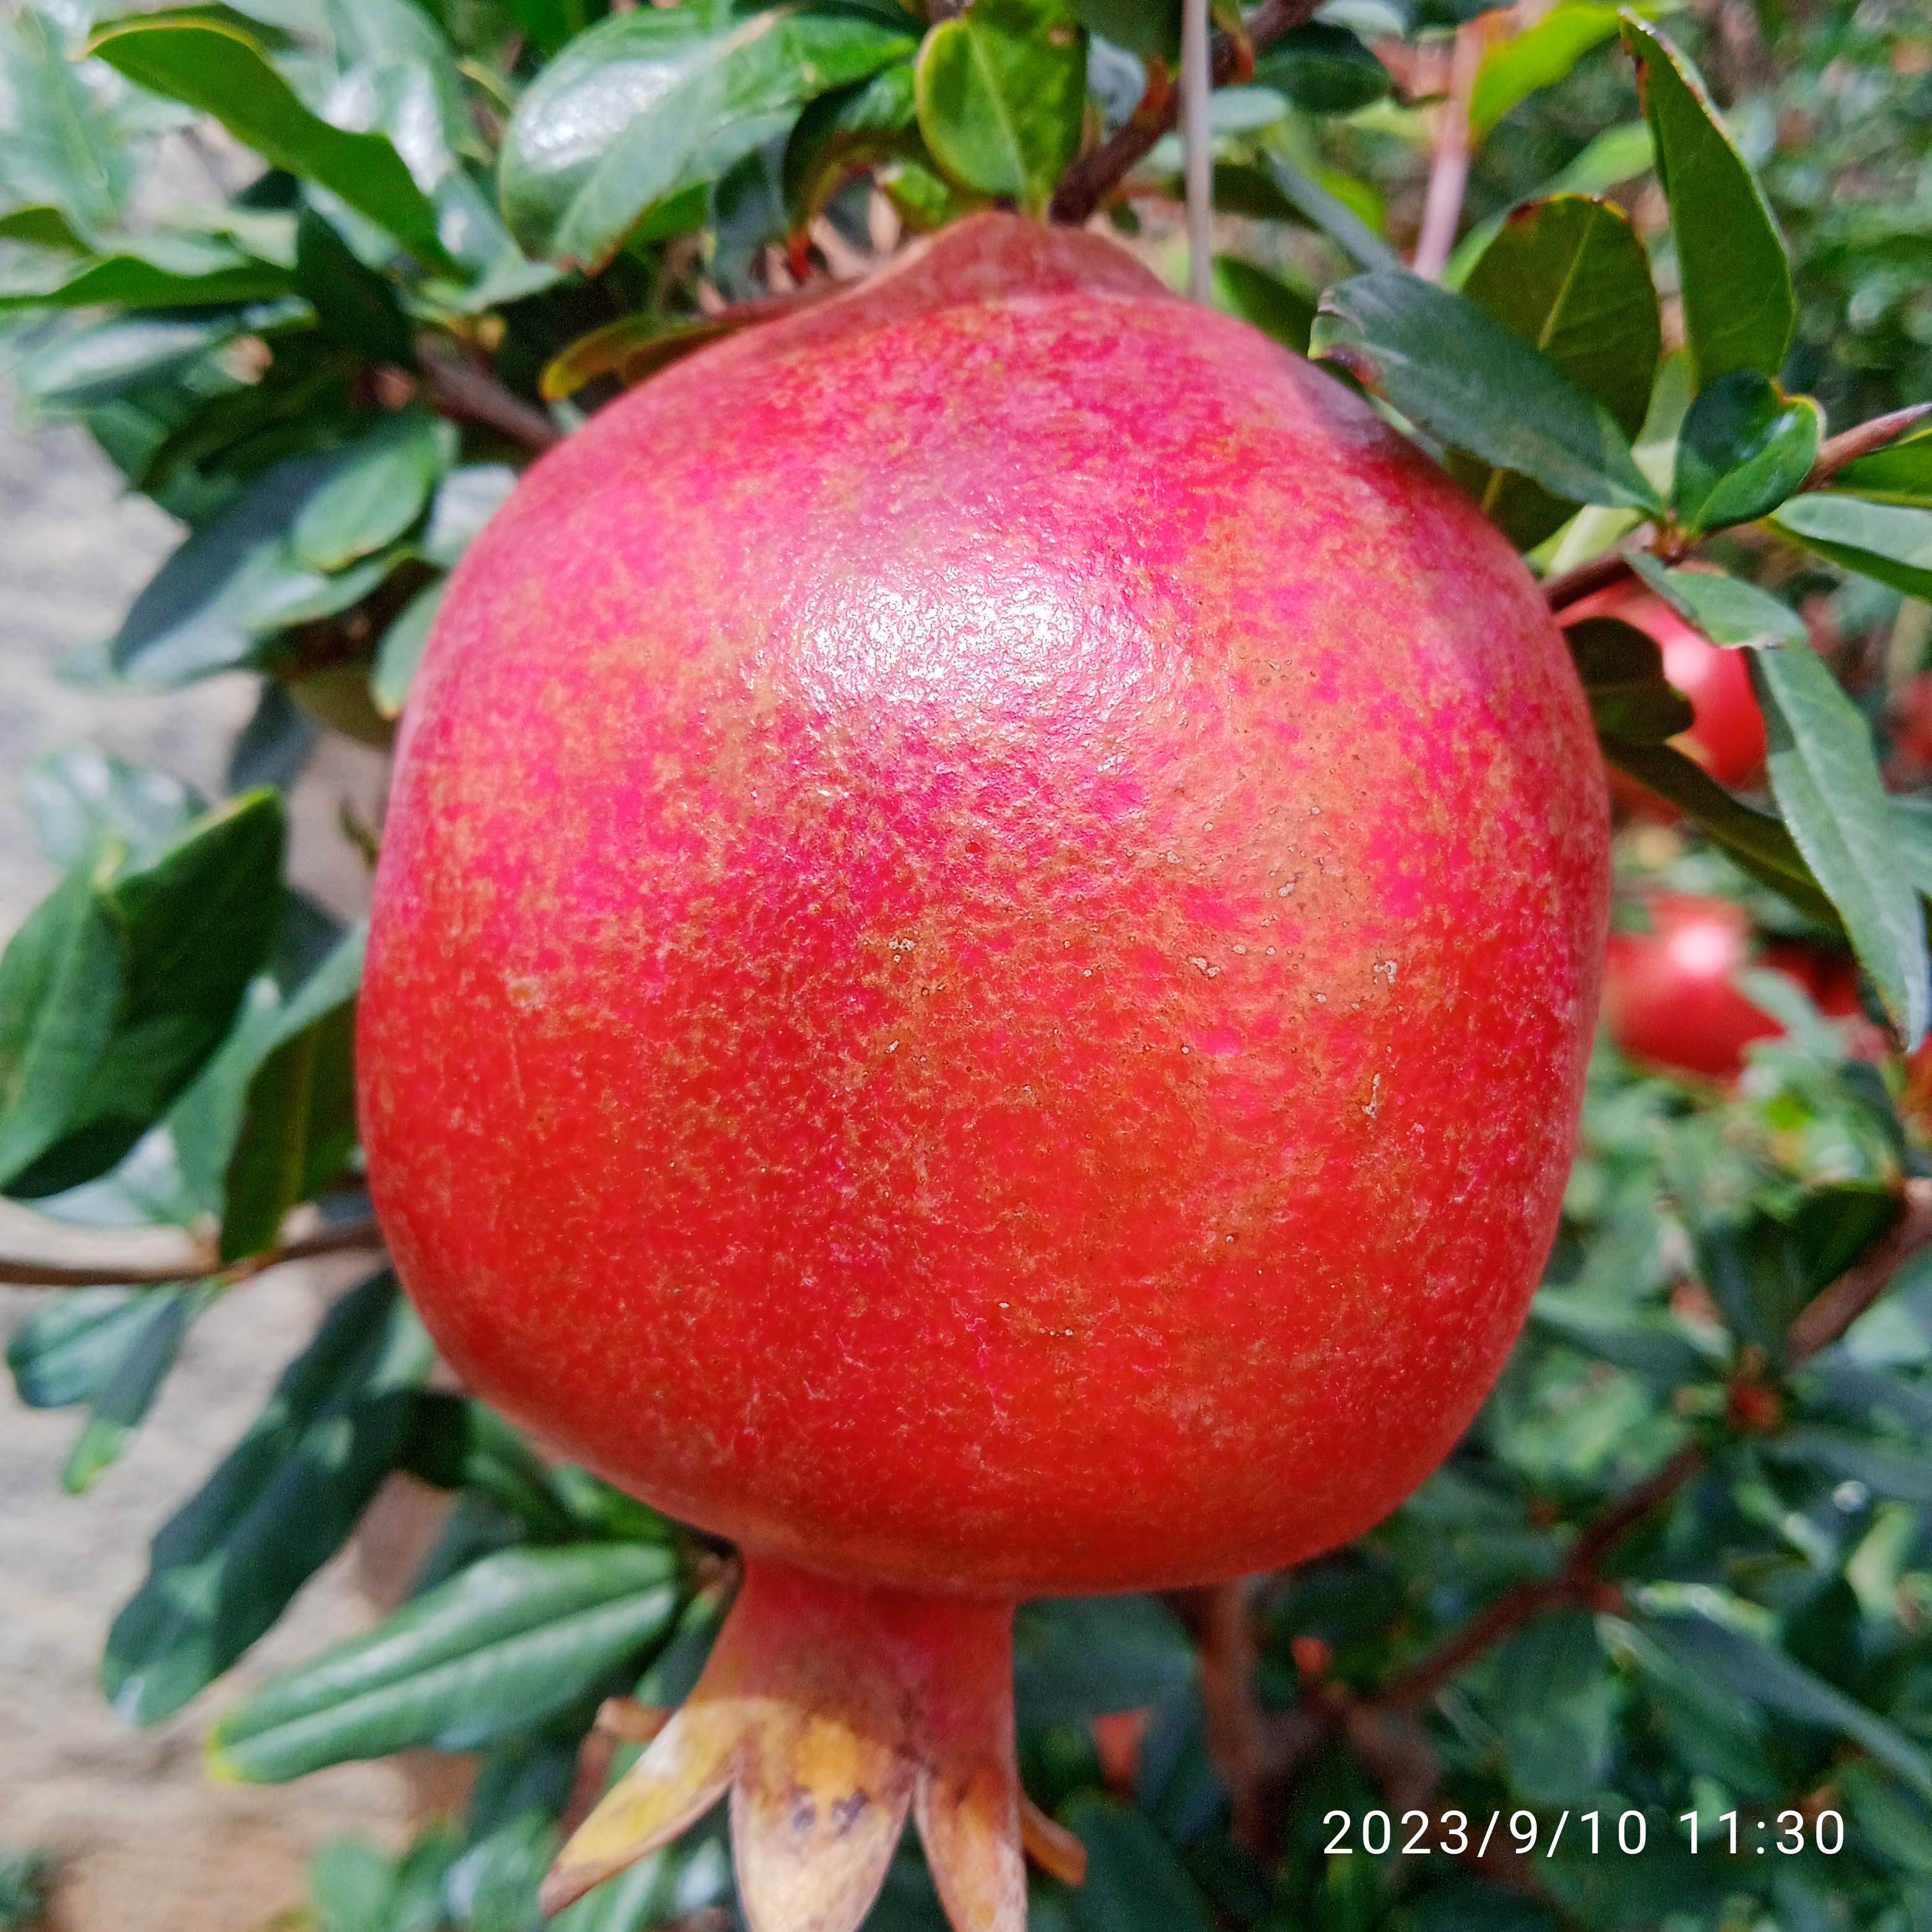
Label: Healthy